Age of Enlightenment

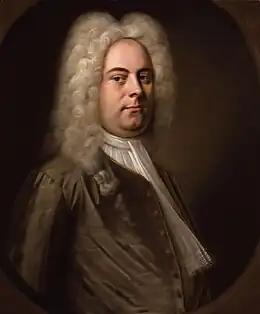
George Frideric Handel

Eighteenth-century Egypt had "a form of 'cultural revival' in the making—specifically Islamic origins of modernization long before Napoleon's Egyptian campaign." Napoleon's expedition into Egypt further encouraged "social transformations that harkened back to debates about inner-Islamic reform, but now were also legitimized by referring to the authority of the Enlightenment." A major intellectual influence on Islamic modernism and expanding the Enlightenment in Egypt, Rifa al-Tahtawi "oversaw the publication of hundreds of European works in the Arabic language."